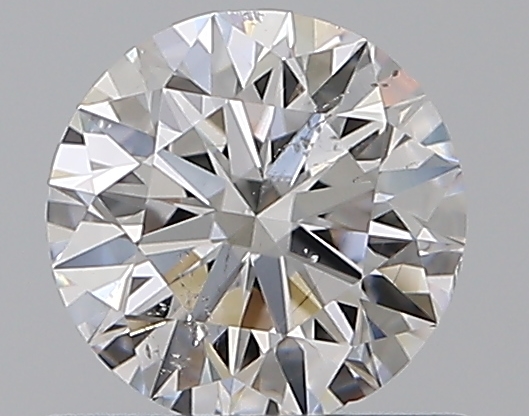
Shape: round
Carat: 0.59
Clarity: SI1
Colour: D
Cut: EX
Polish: EX
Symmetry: EX
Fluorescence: N
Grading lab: GIA
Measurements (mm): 5.32 x 5.37 x 3.32